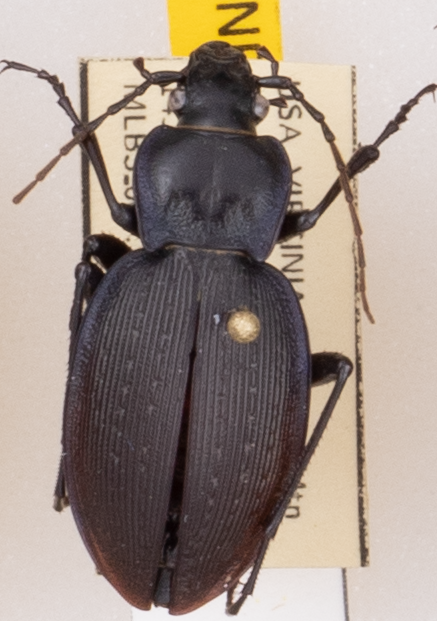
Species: Carabus goryi
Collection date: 2022-06-14
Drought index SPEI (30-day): -0.03
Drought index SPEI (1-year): -1.01
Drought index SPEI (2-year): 0.1